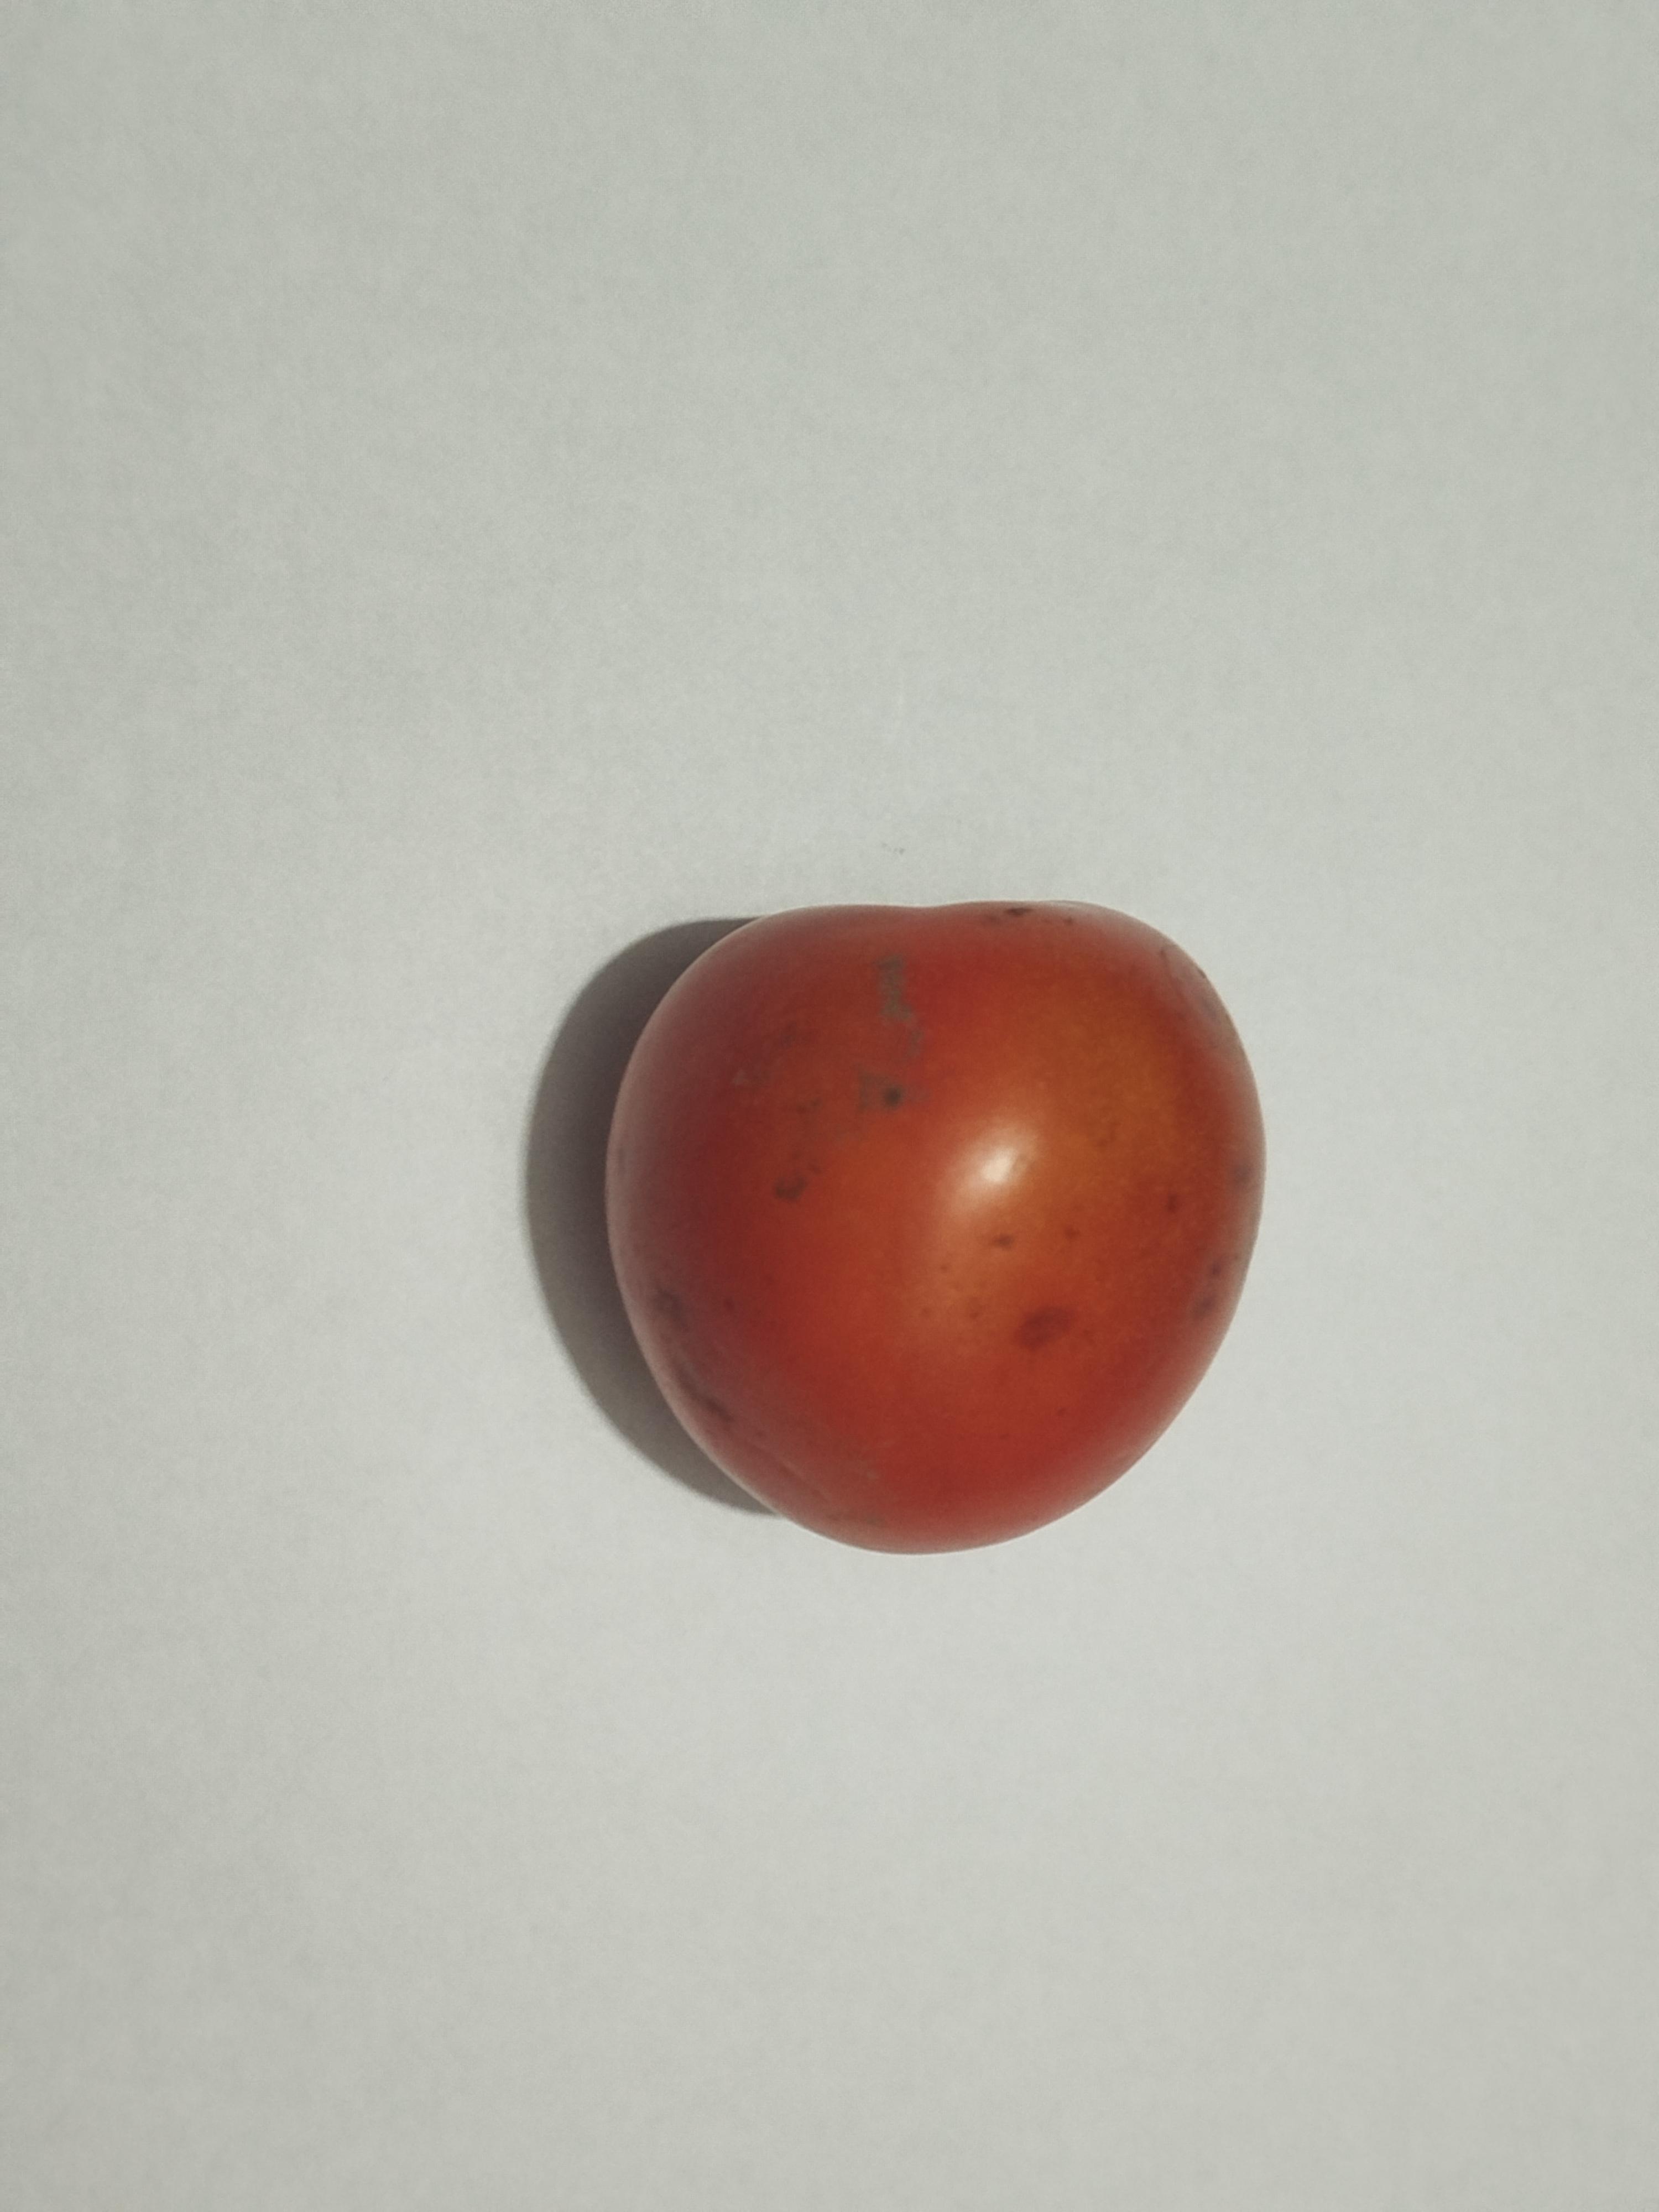
Label: Tomato